List of roads in Mississauga

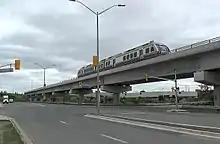
The elevated trackway of the UP Express along Goreway Dr.

Airport Road is designated as Peel Regional Road 7 and, as the name suggests, passes by Pearson Airport. Its original southern terminus was at Lower Baseline (present-day Eglinton Ave.) but today swings east to link with Dixon Road in Toronto at Highway 427. Northwards, it runs through the Malton neighbourhood, and continues all the way to the Dufferin/Simcoe County line south of Stayner where it officially loses its name.